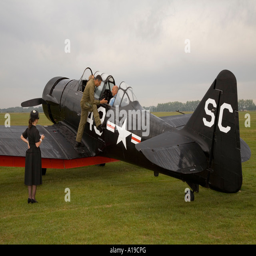
man prepares for a flight